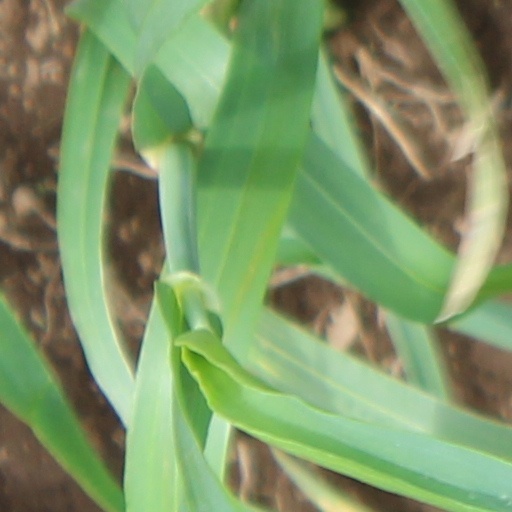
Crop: wheat